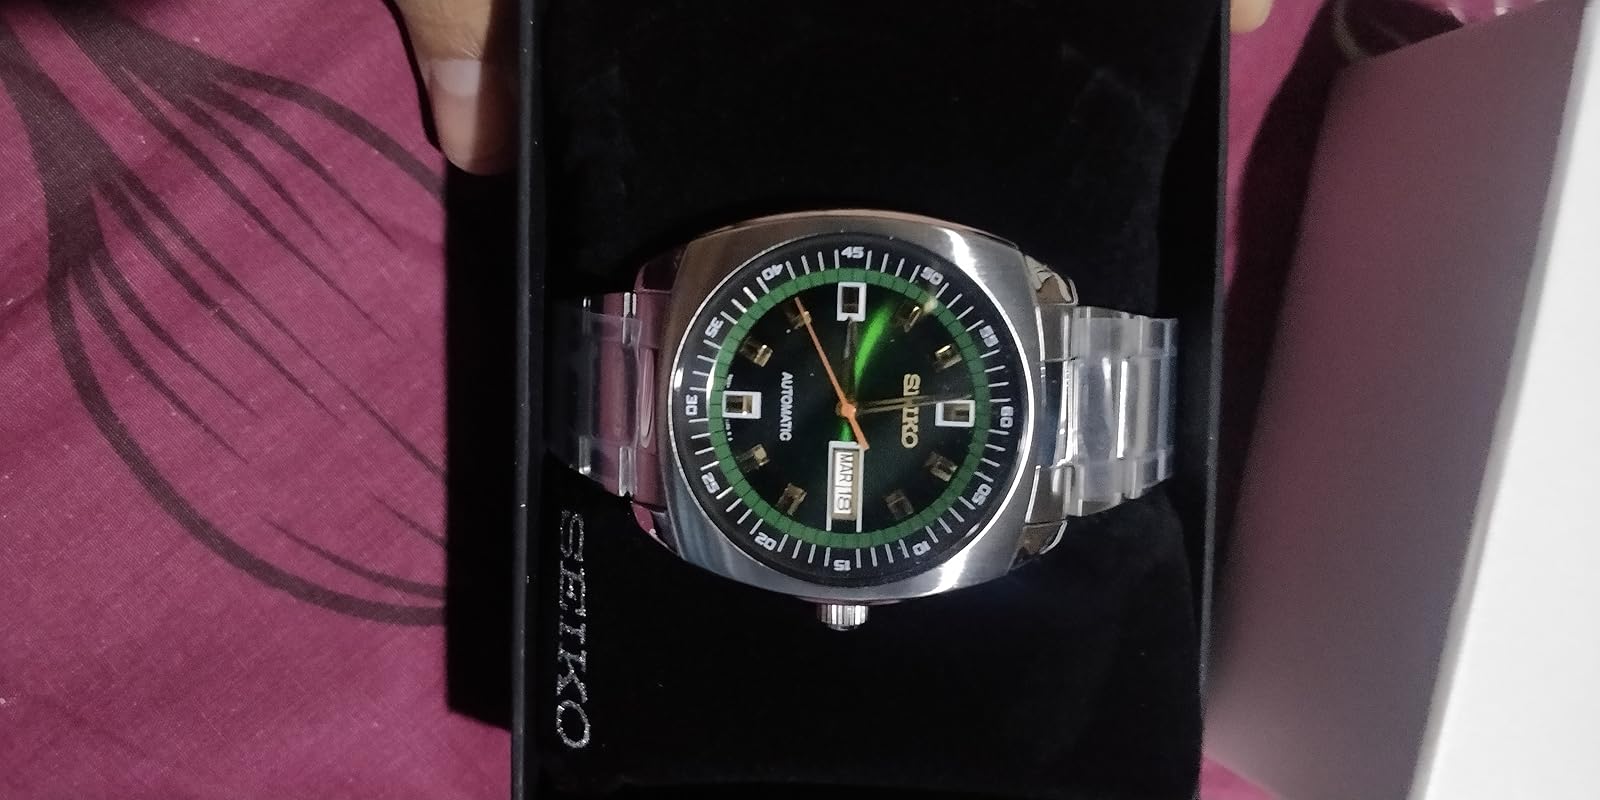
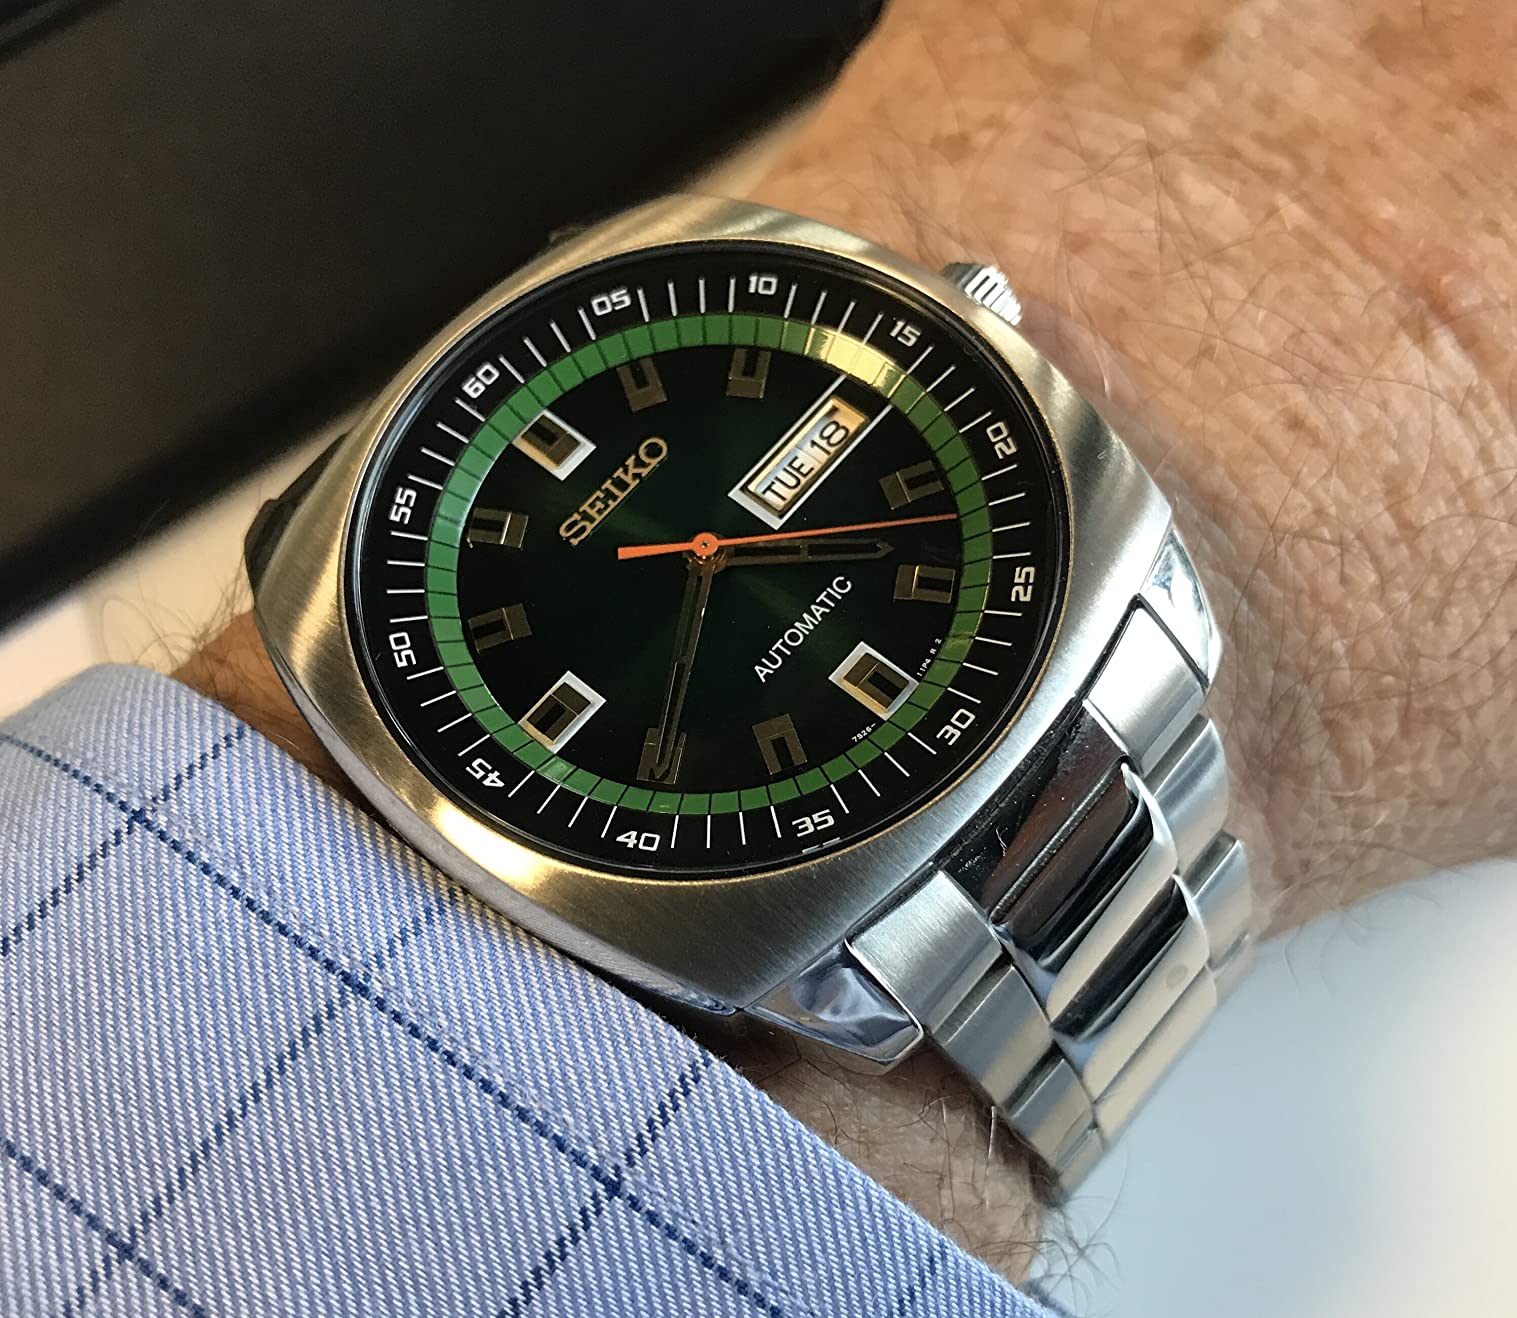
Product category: accessories_watch
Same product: yes